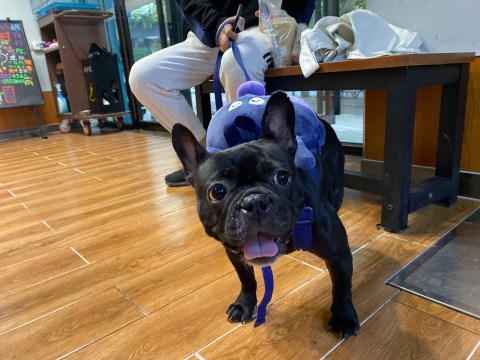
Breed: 1121-n000002-French_bulldog